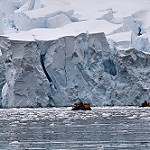
Scene: Outdoor